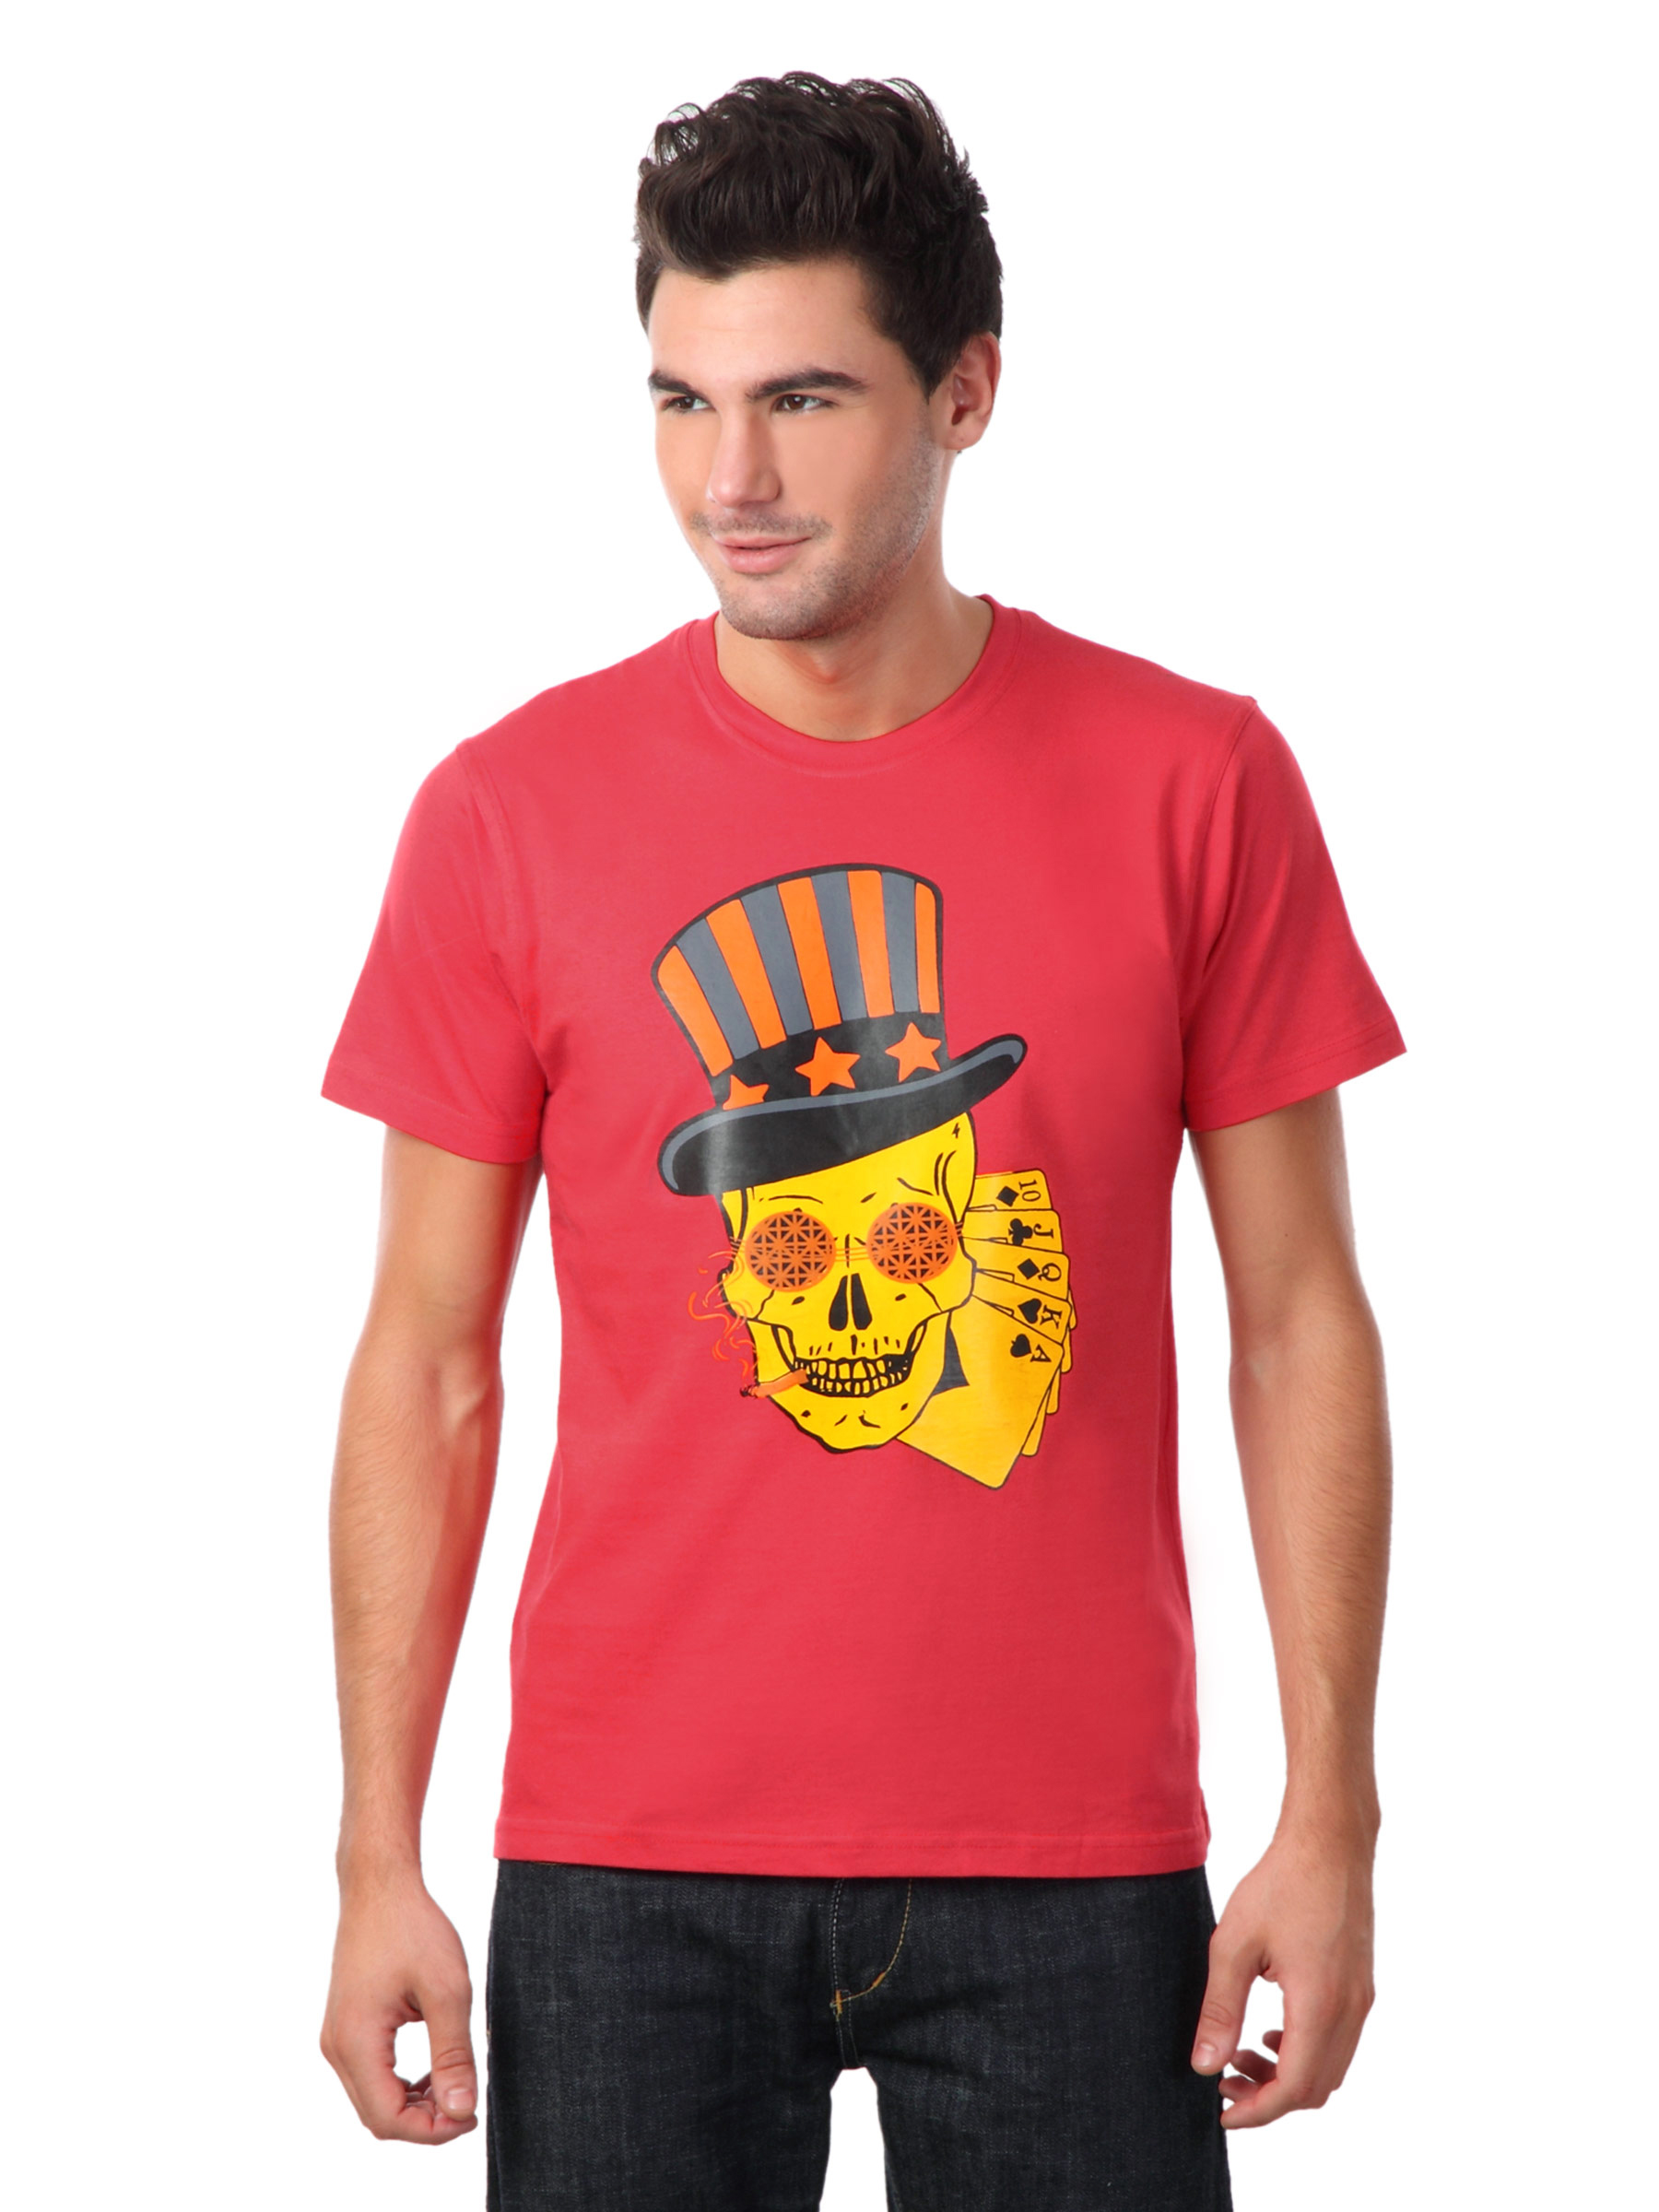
Myntra Men Red Skull Gambling T-shirt
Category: Apparel / Topwear / Tshirts
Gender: Men
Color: Red
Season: Summer 2012
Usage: Casual